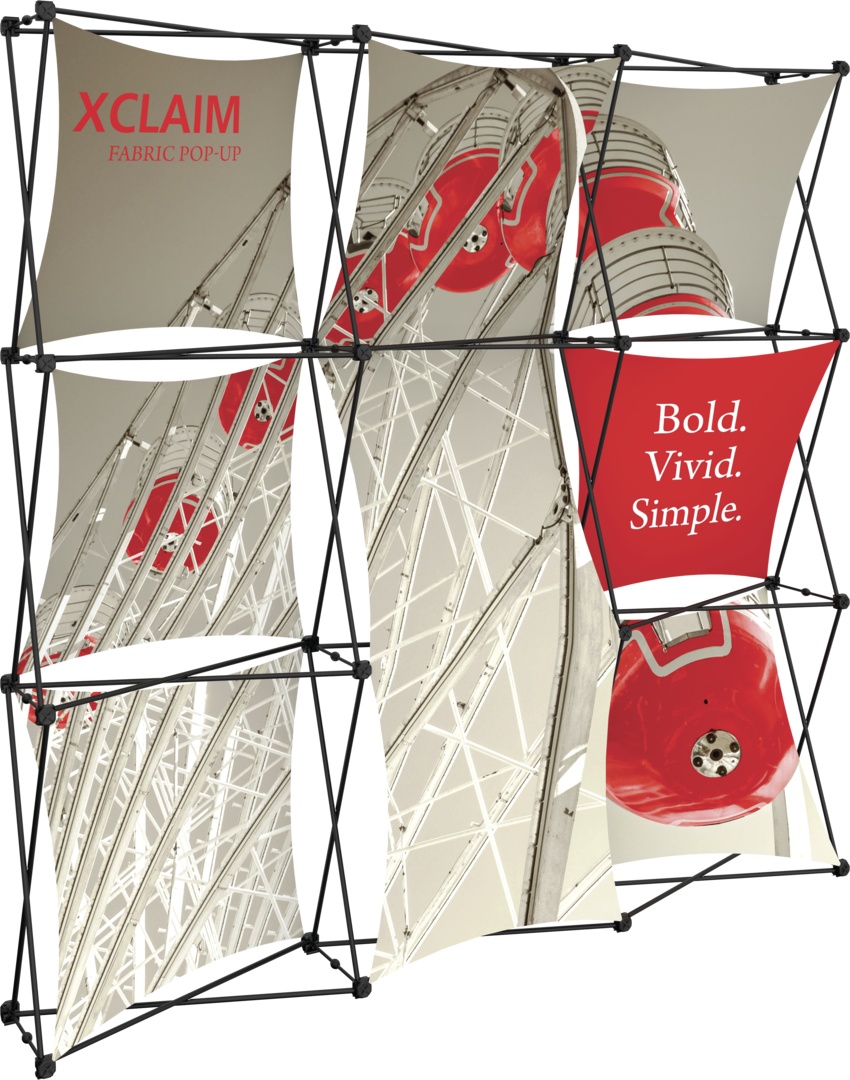
8ft x 8ft Xclaim Fabric Popup Display Kit 05 (Graphic Package)
SKU: A4D-OR-9353 8ft x 8ft Xclaim Fabric Popup Display Kit 05 (Graphic Package) Xclaim 8ft wide (3 Quad x 3 Quad) Kit 05 is a versatile stretch fabric popup display. Add dimension to your event or tradeshow with unique, exciting graphic styles. Xclaim 8ft wide (3 Quad x 3 Quad) Kit 05 is easy to set up, lightweight and portable. The collapsible popup frame is fully magnetic (with magnetic linking connectors), making it simple to assemble and disassemble. Stretch fabric graphics come pre-attached to the frame, making assembly easy and fast. Graphics adhere to the hubs using push-fit attachment technology. Kits come with graphics, a frame, and a soft case with a shoulder strap. -8ft wide fabric popup display system -Collapsible frame uses magnetic locking arms to remain standing -Pre-attached stretch fabric graphics make setup fast & easy -Push-fit graphic connection technology -Comes in a soft case with a shoulder strap -Optional lighting solution LUM-200 or LUM-LED-200 available -OCX shipping case available as an optional upgrade More Information Allow Upload Artwork Disabled Assembled Dimensions 87.92"W x 88.23"H x 12.8"D Display Size 8' Inline Shipping Dimensions Ships in: 1 x BOX (35"L x 11"H x 10"D) Approximate Shipping Weight 17 lbs Instruction Sheets IS_XCLM-3X3-K5.PDF Graphic Templates GT_XCLAIM_3X3_K5.PDF #ORB-XCLM-3X3-K5 Trade Show Displays | Xclaim Fabric Pop-up Displays
Brand: ORB
Category: Business & Industrial > Advertising & Marketing > Trade Show Displays > Pop-Up Displays